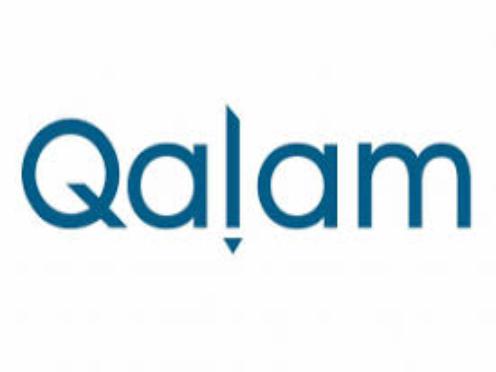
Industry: Others